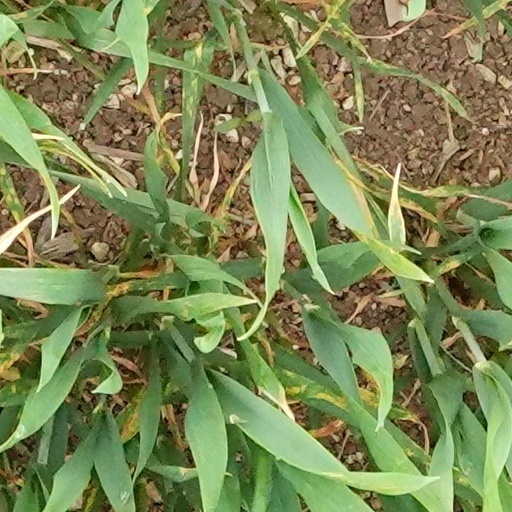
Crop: wheat